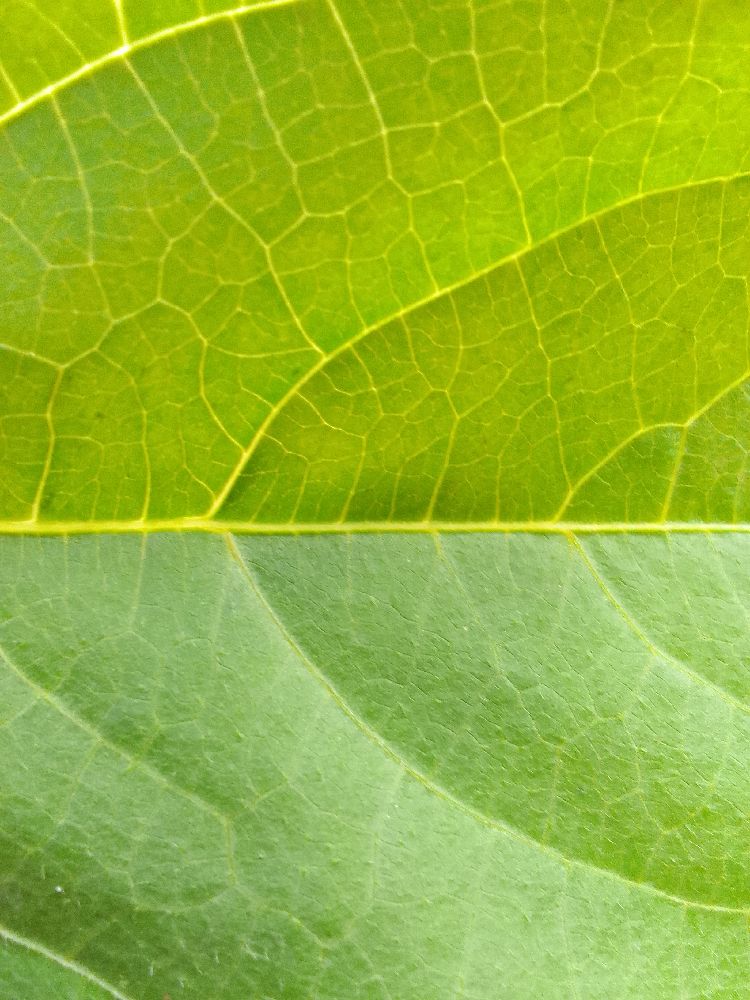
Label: healthy